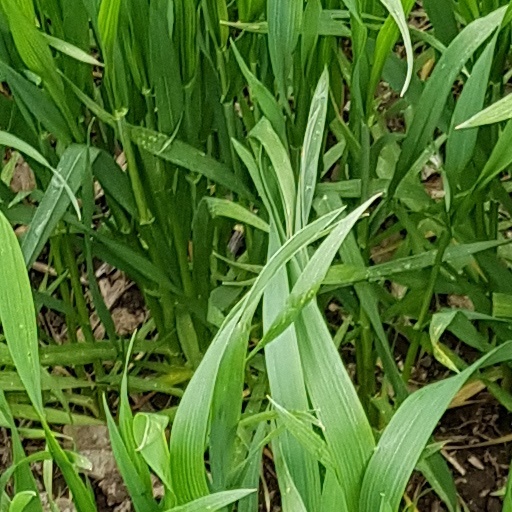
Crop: wheat